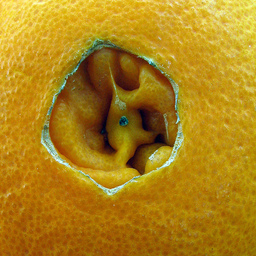
Label: Orange